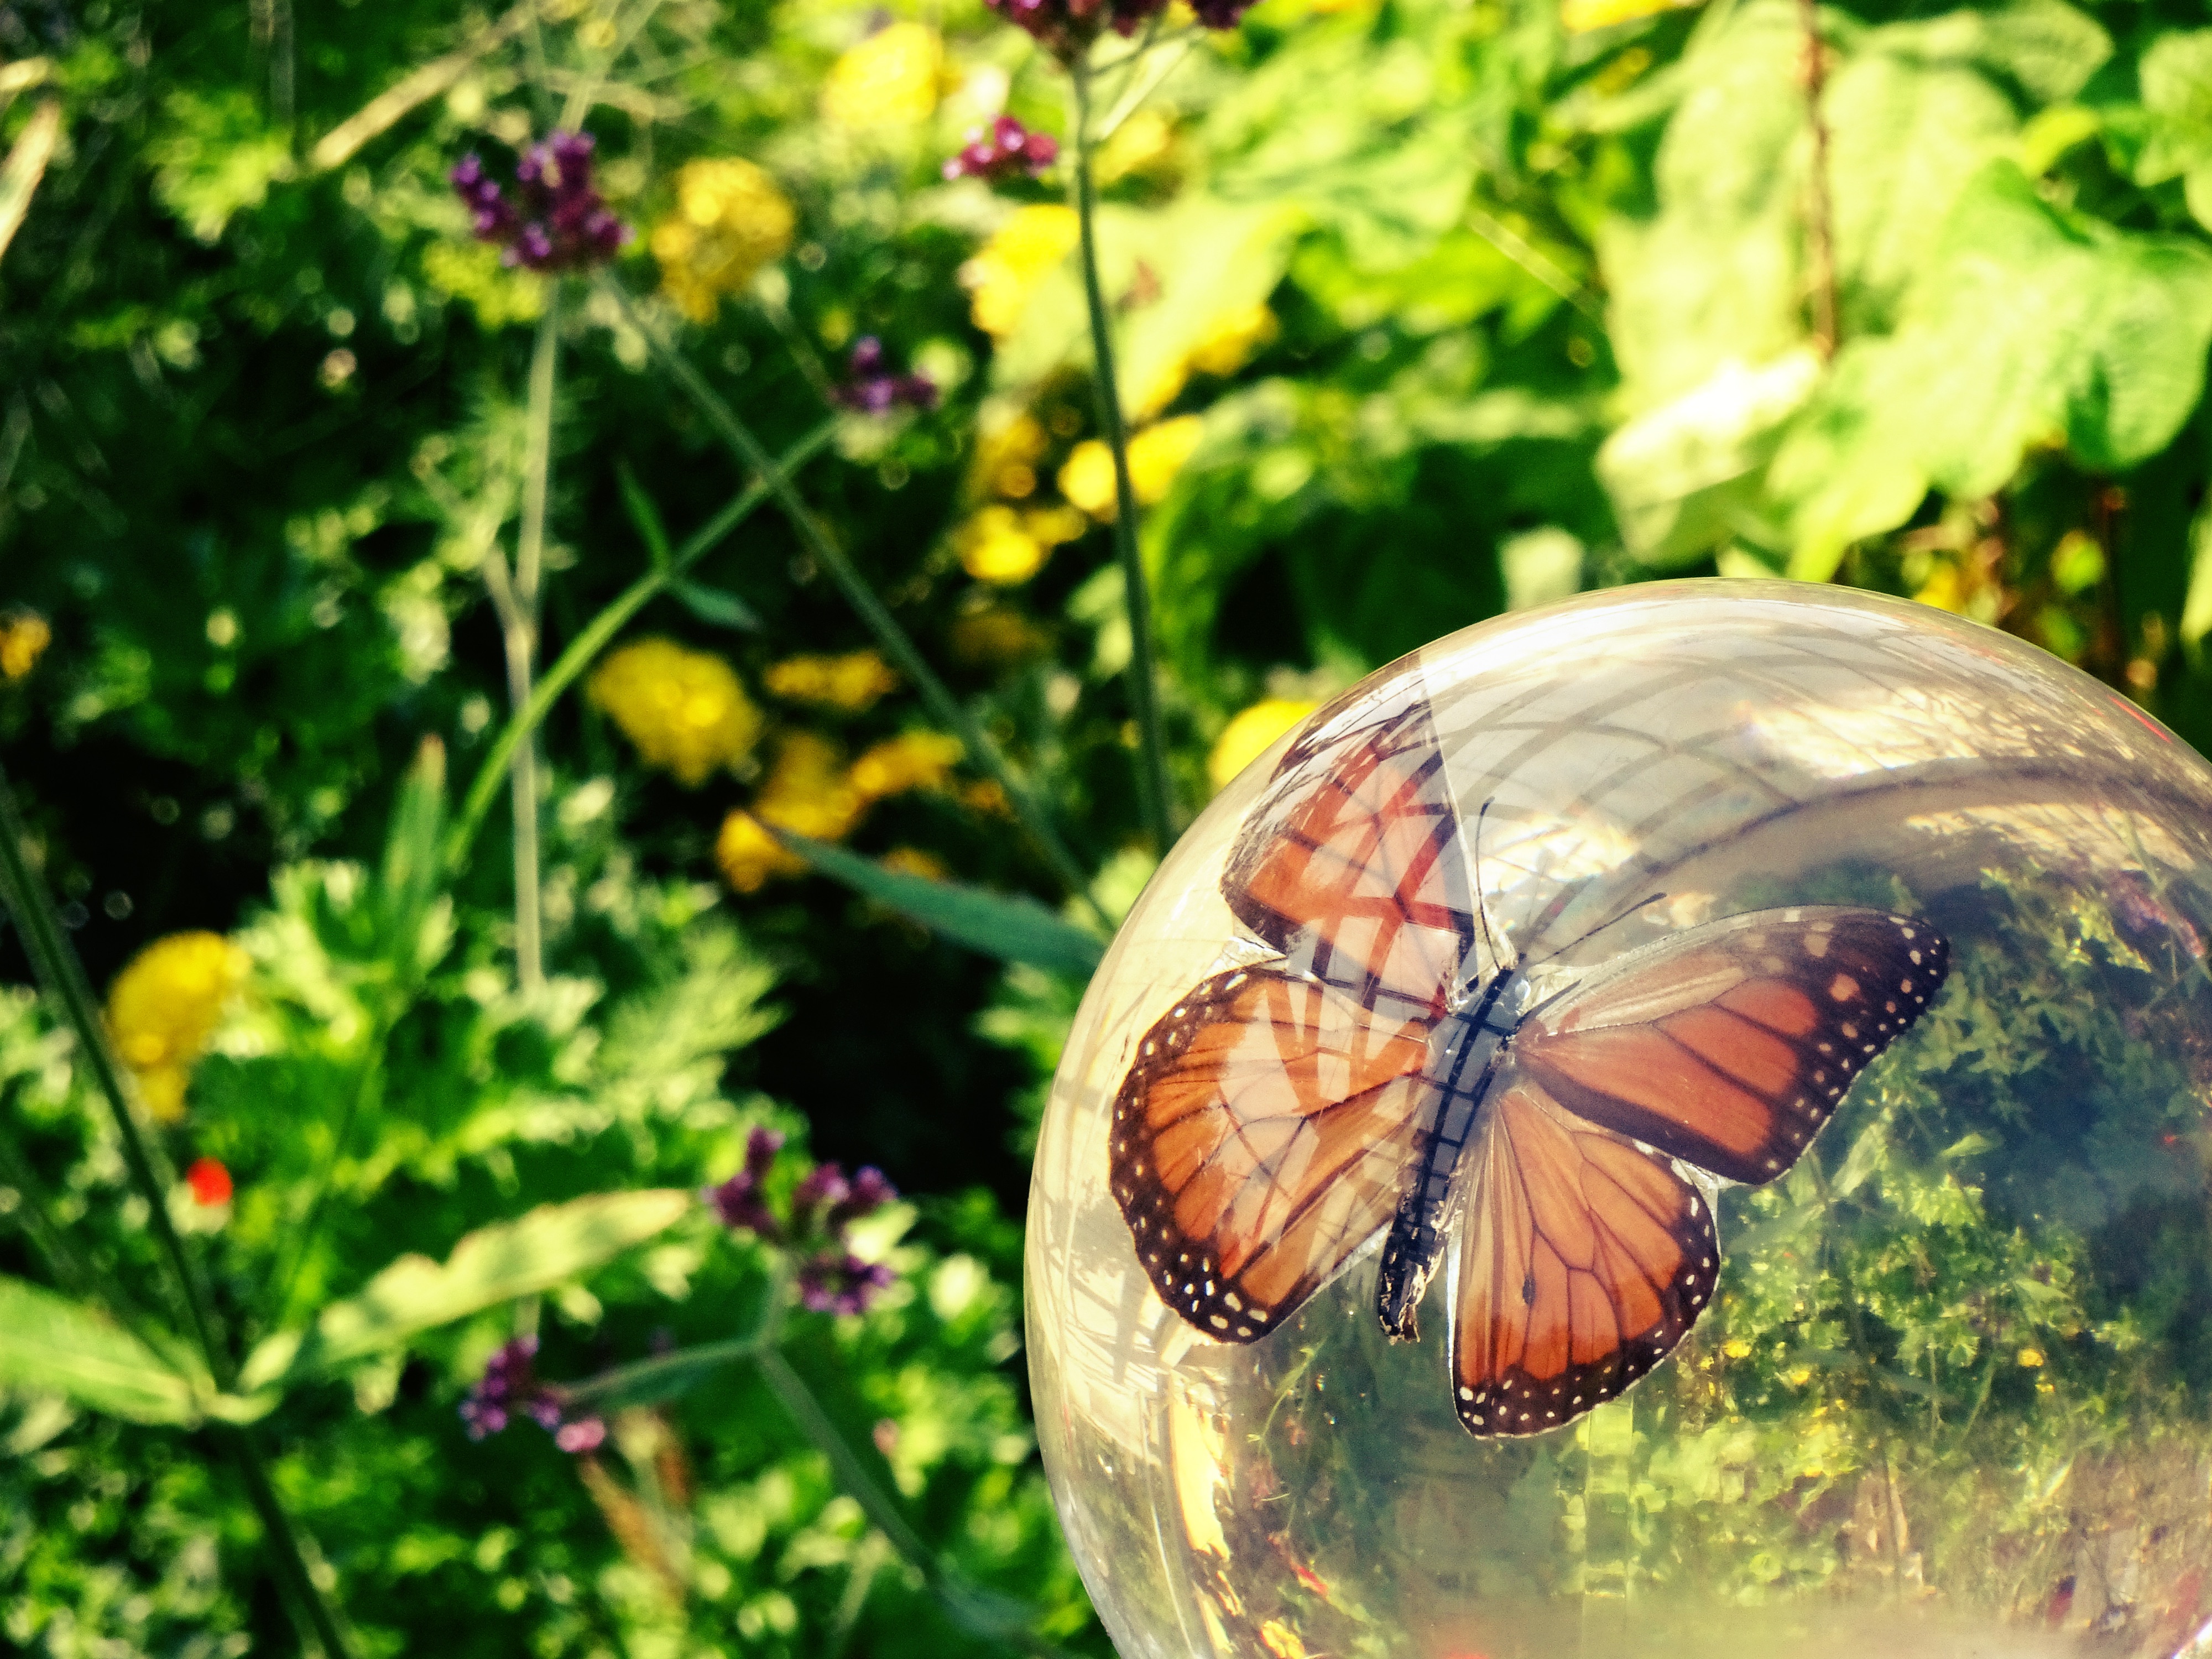
tree, nature, grass, lawn, photography, sunlight, leaf, flower, wildlife, green, insect, autumn, botany, butterfly, garden, flora, fauna, invertebrate, woodland, macro photography